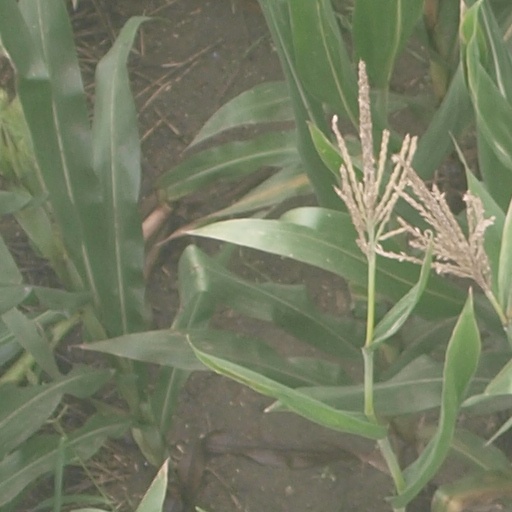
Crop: maize; corn